LocalLink 83 (BaltimoreLink)

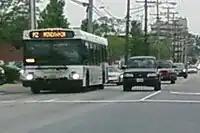
A route M-2 bus, the line's designation 1984-2009

Route M-2 started operating in 1984 after the Baltimore Metro's first segment opened, and Route 7 was split. Route M-2 then originated and terminated in the north near Reisterstown & Old Court Roads in Pikesville's central business district. At that time, the Old Court Metro Subway Station had not yet opened, and the segment of Old Court Road on which this line currently operates was served by Route 77.